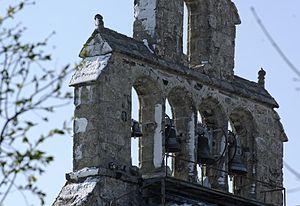
Église Saint-Pierre de Chastel, (Inscrit, 1964) This building is indexed in the Base Mérimée, a database of architectural heritage maintained by the French Ministry of Culture,
L'église Saint-Pierre est une église catholique située à Chastel, en France.
Chastel est une commune française située dans le département de la Haute-Loire, en région Auvergne-Rhône-Alpes.
Cet article recense les monuments historiques de l'ouest de la Haute-Loire, en France.